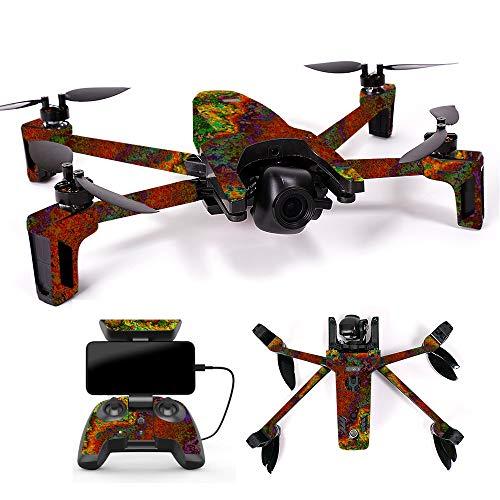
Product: MightySkins Skin Compatible with Parrot Anafi Drone - Rust | Protective, Durable, and Unique Vinyl Decal wrap Cover | Easy to Apply, Remove, and Change Styles | Made in The USA
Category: Toys & Games | Hobbies | Remote & App Controlled Vehicles & Parts | Remote & App Controlled Vehicles | Quadcopters & Multirotors
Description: FLY IN STYLE: Show off your own unique style with Mighty Skins for your Parrot Anafi Drone Don’t like the Rust skin We have hundreds of designs to choose from, so your Parrot Anafi Drone will be as unique as you are.
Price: $24.99
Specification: ProductDimensions:14x0.1x12inches|ItemWeight:0.16ounces|ShippingWeight:0.96ounces(Viewshippingratesandpolicies)|ASIN:B07H7R2JRX|Itemmodelnumber:PAANA-Rust